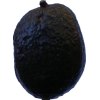
Label: black_avocado